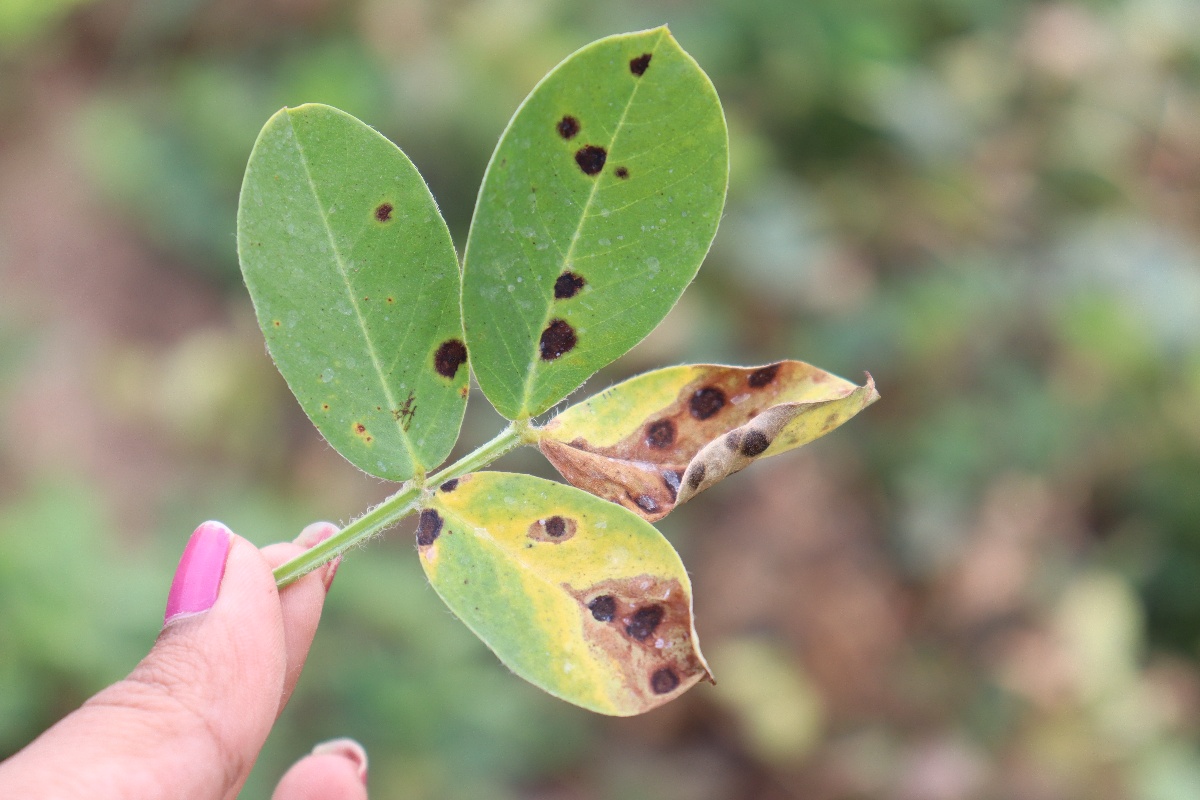
Label: nutrition deficiency